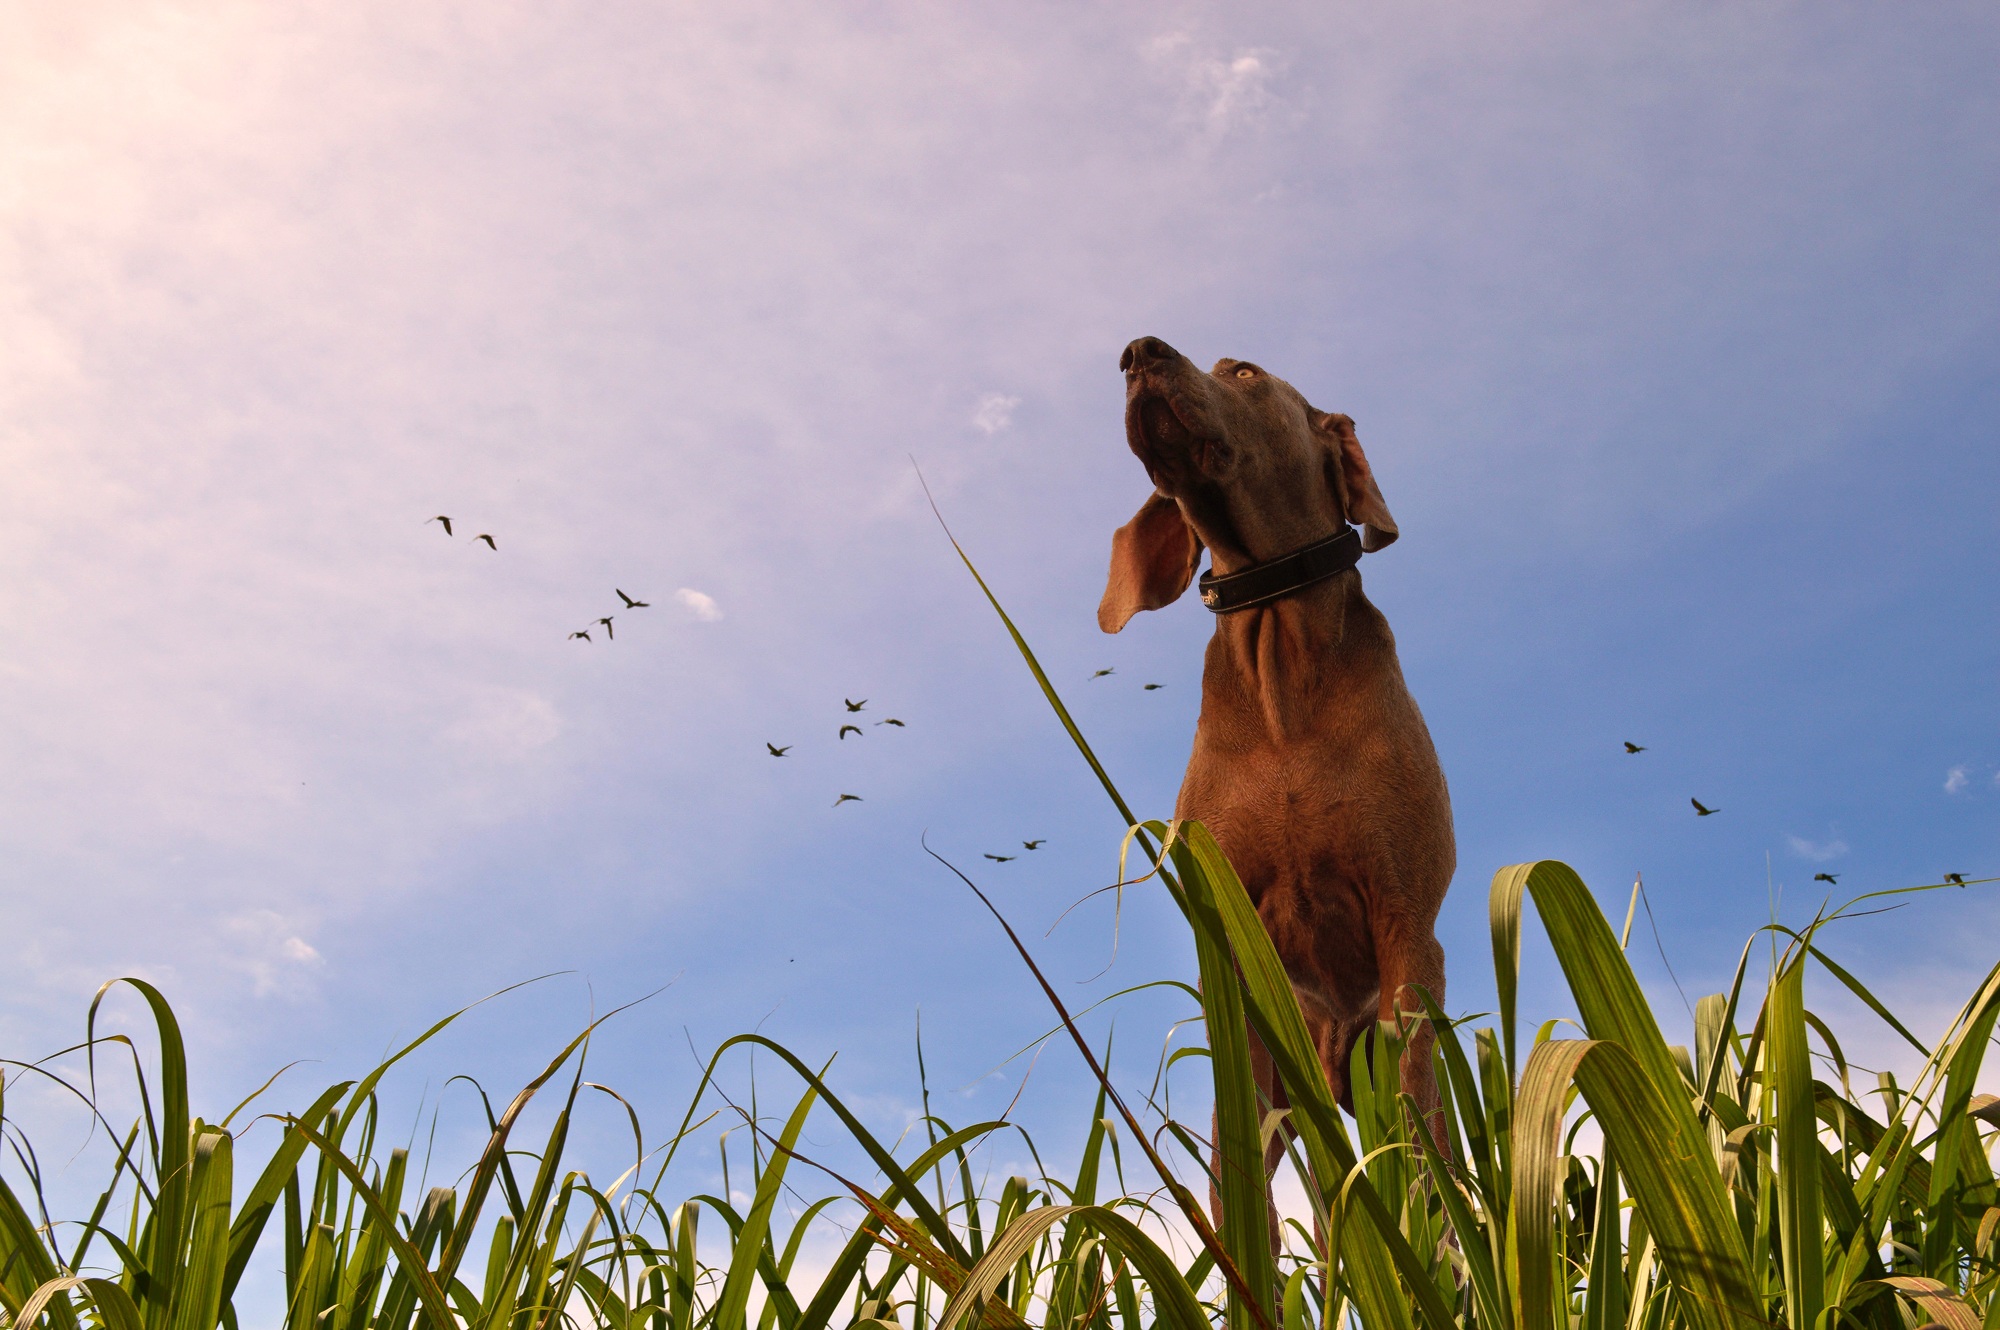
grass, sky, field, meadow, prairie, warm, morning, flower, dog, animal, crop, agriculture, birds, grassland, look, habitat, rural area, grass family